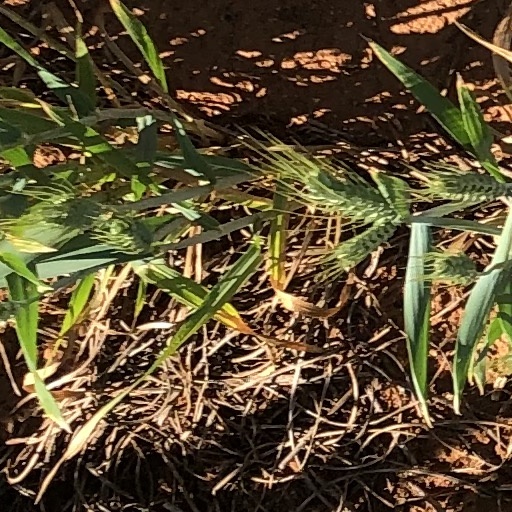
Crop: wheat